Ottoman torpedo boat Sultanhisar

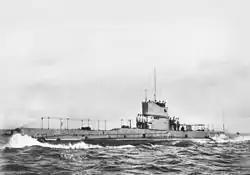
Royal Australian Navy submarine

The Australian submarine HMAS "AE2" was able to pass through the blocked Dardanelles Strait and entered the Sea of Marmara on the early hours of 25 April 1915. She was the first Allied ship to perform the feat.